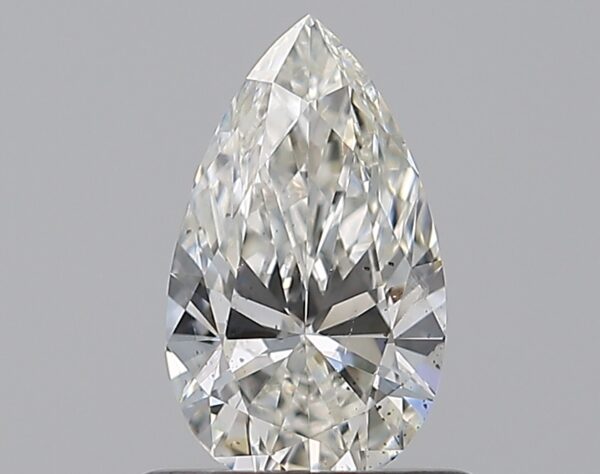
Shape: pear
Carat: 0.59
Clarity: SI2
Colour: I
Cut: EX
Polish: EX
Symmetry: VG
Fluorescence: N
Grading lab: GIA
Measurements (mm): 7.85 x 4.61 x 2.72